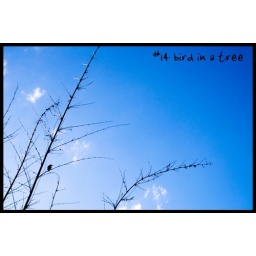
#14 bird in a tree